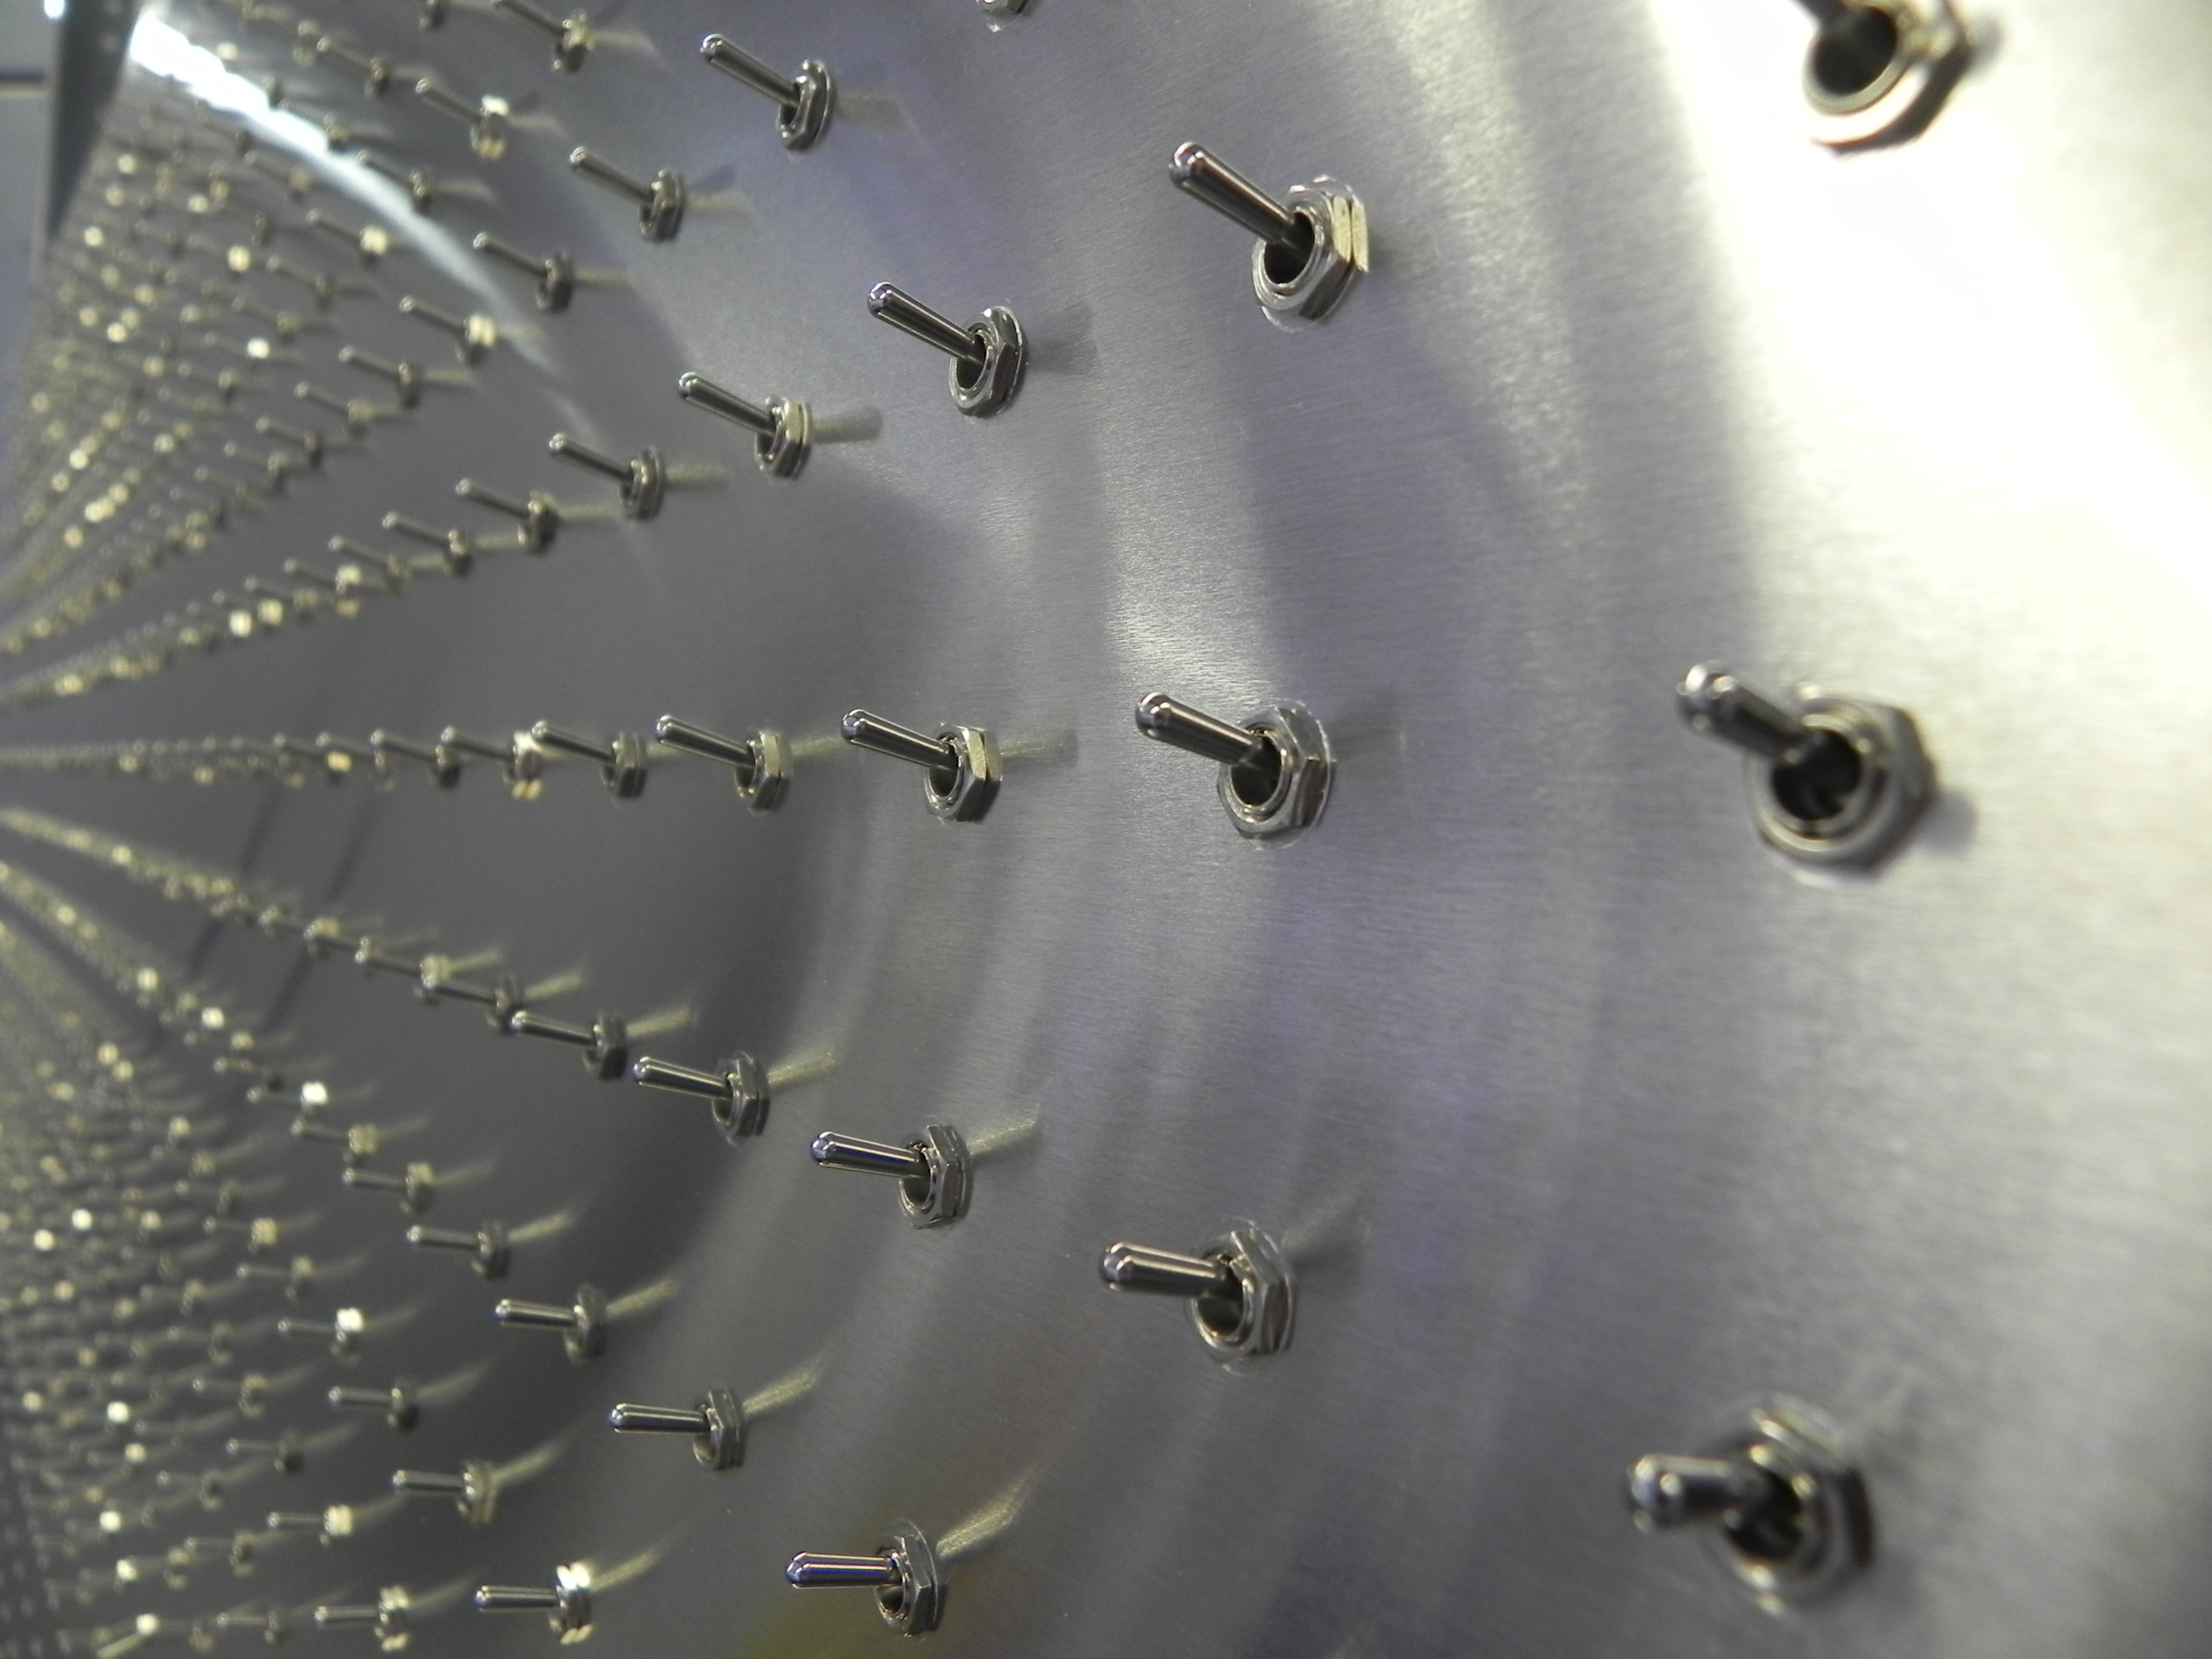
water, drop, equipment, invertebrate, spider web, switch, close up, tools, test, panel, macro photography, switches